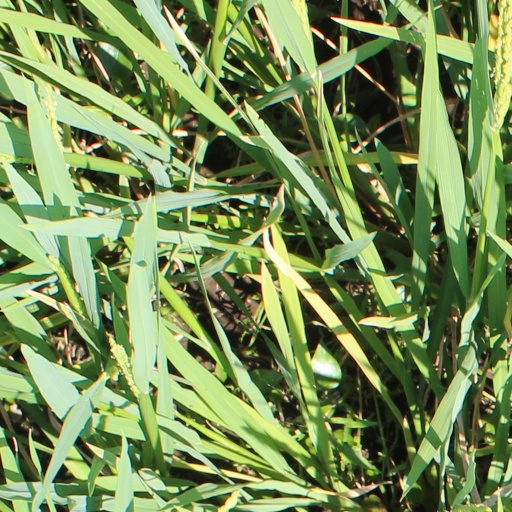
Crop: rice